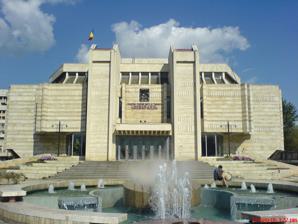
Building: Luceafărul Theatre
Country: Romania
Year built: 1987
A public theatre in Iași, Romania For the theatre in Moldova, see Luceafărul Republican Theatre . Luceafărul Theatre Address Iași Romania Capacity 450 (Main hall) 150 (Small hall) Current use live theatre, concerts, readings Construction Opened 1949 Rebuilt 1987 Luceafărul Theatre ( Romanian : Teatrul Luceafărul ) is a public theatre in Iași , Romania , specializing in plays for families and young audiences. History Founded in 1949, as the Puppet Theatre , it became, in 1973, the Theatre for Children and Youth . In 1987, the institution was renamed Luceafărul (English: The Evening Star ) Theatre . Every year, in October, the venue hosts the "International Theatre Festival for Young Audience" (FITPT) (Romanian: "Festivalul Internațional de Teatru pentru Publicul Tânăr"). See also Luceafăr Luceafărul (poem) References